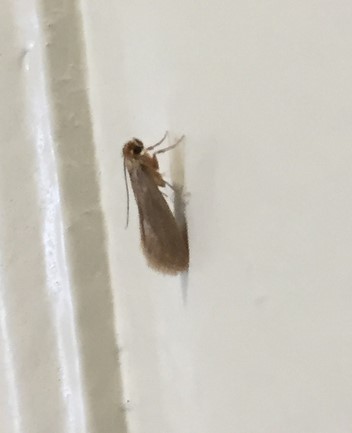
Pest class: diamondback_moth